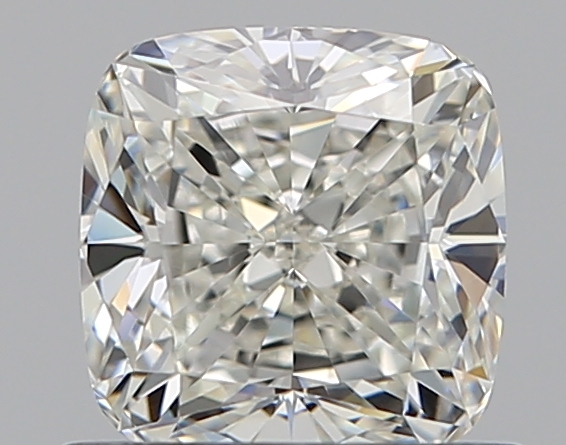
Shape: cushion
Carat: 0.8
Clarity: VVS1
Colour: I
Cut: EX
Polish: EX
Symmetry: VG
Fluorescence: M
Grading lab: GIA
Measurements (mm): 5.22 x 5.08 x 3.49